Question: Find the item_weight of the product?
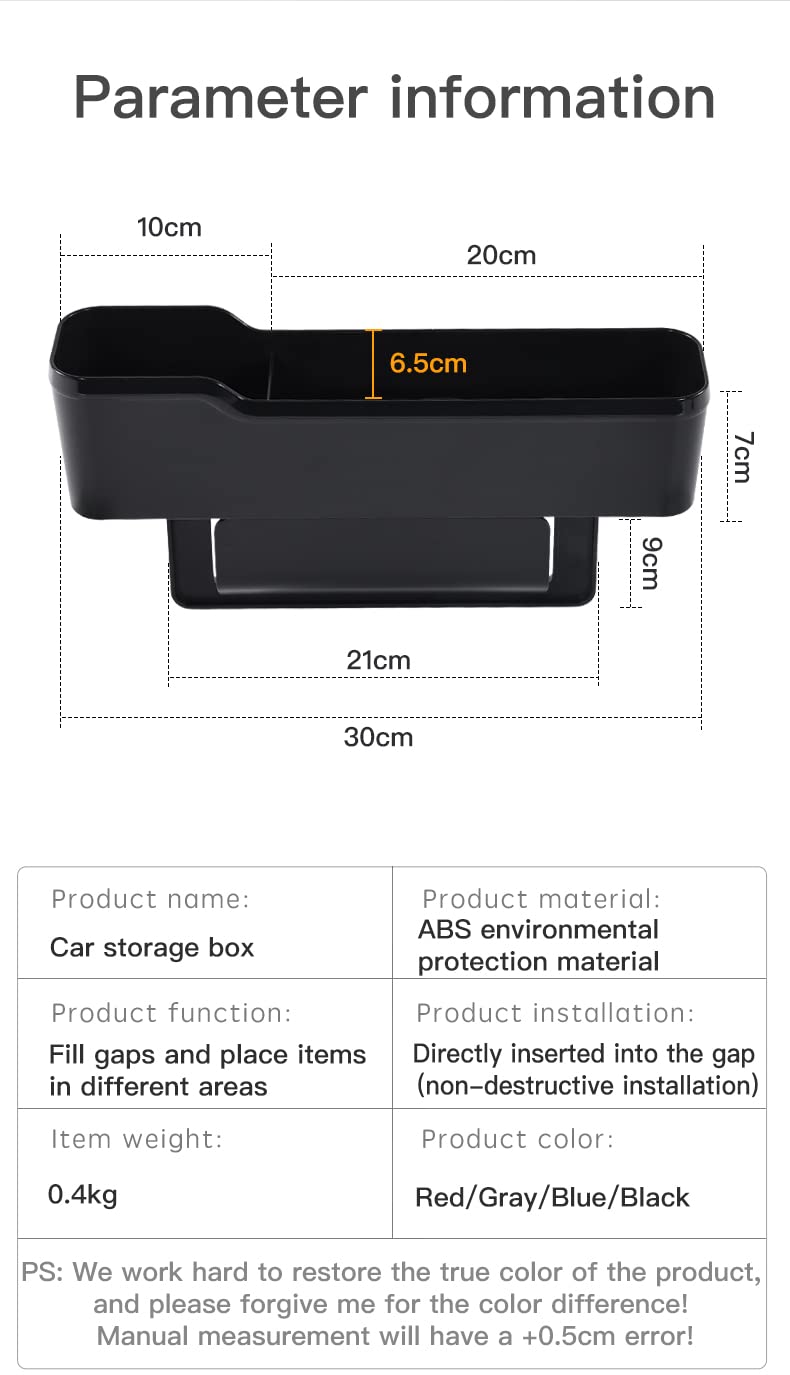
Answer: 0.4 kilogram